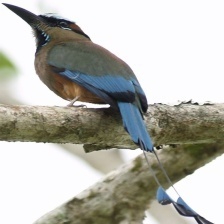
Species: TURQUOISE MOTMOT
Scientific name: EUMOMOTA SUPERCILIOSA